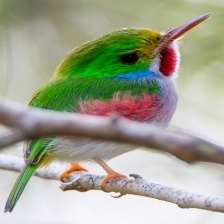
Species: CUBAN TODY
Scientific name: TODUS MULTICOLOR